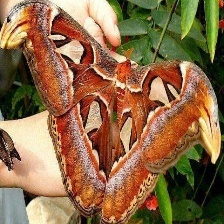
Species: HERCULES MOTH